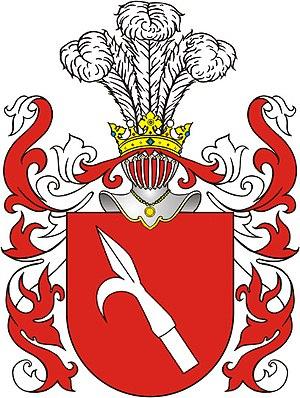
Les armoiries dans l'ancienne Pologne et la République des Deux Nations étaient l'emblème et le privilège de la seule noblesse. La réception des emblèmes armoriaux d'après les modèles occidentaux commença au milieu du XIIIe siècle et finit au milieu du XIVe siècle. A l'époque, il ne s'agissait pas de pièces héraldiques, mais seulement d'emblèmes représentant des objets concrets : des motifs animaliers, végétaux, astronomiques, militaires, agricoles. A partir de la deuxième moitié du XIVe siècle, apparaissent les noms héraldiques dérivés du cri des chevaliers rassemblés sous la même bannière lignagère sur un champ de bataille.